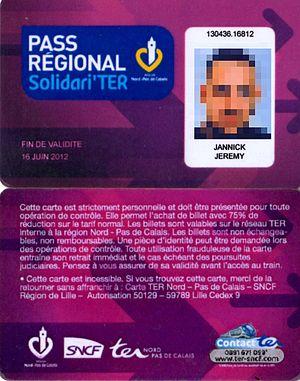
Pass Solidari'TER, alias carte chômeur, utilisée pour le TER Nord-Pas-de-Calais, notamment en 2011 et 2012. Elle a été remplacée par la Carte Pass Pass.
Le TER Nord-Pas-de-Calais était le réseau de transport express régional de la région Nord-Pas-de-Calais. Avec 1 430 kilomètres de lignes, soit 115 m de lignes par km², il s'agissait du réseau le plus dense après celui d'Île-de-France.